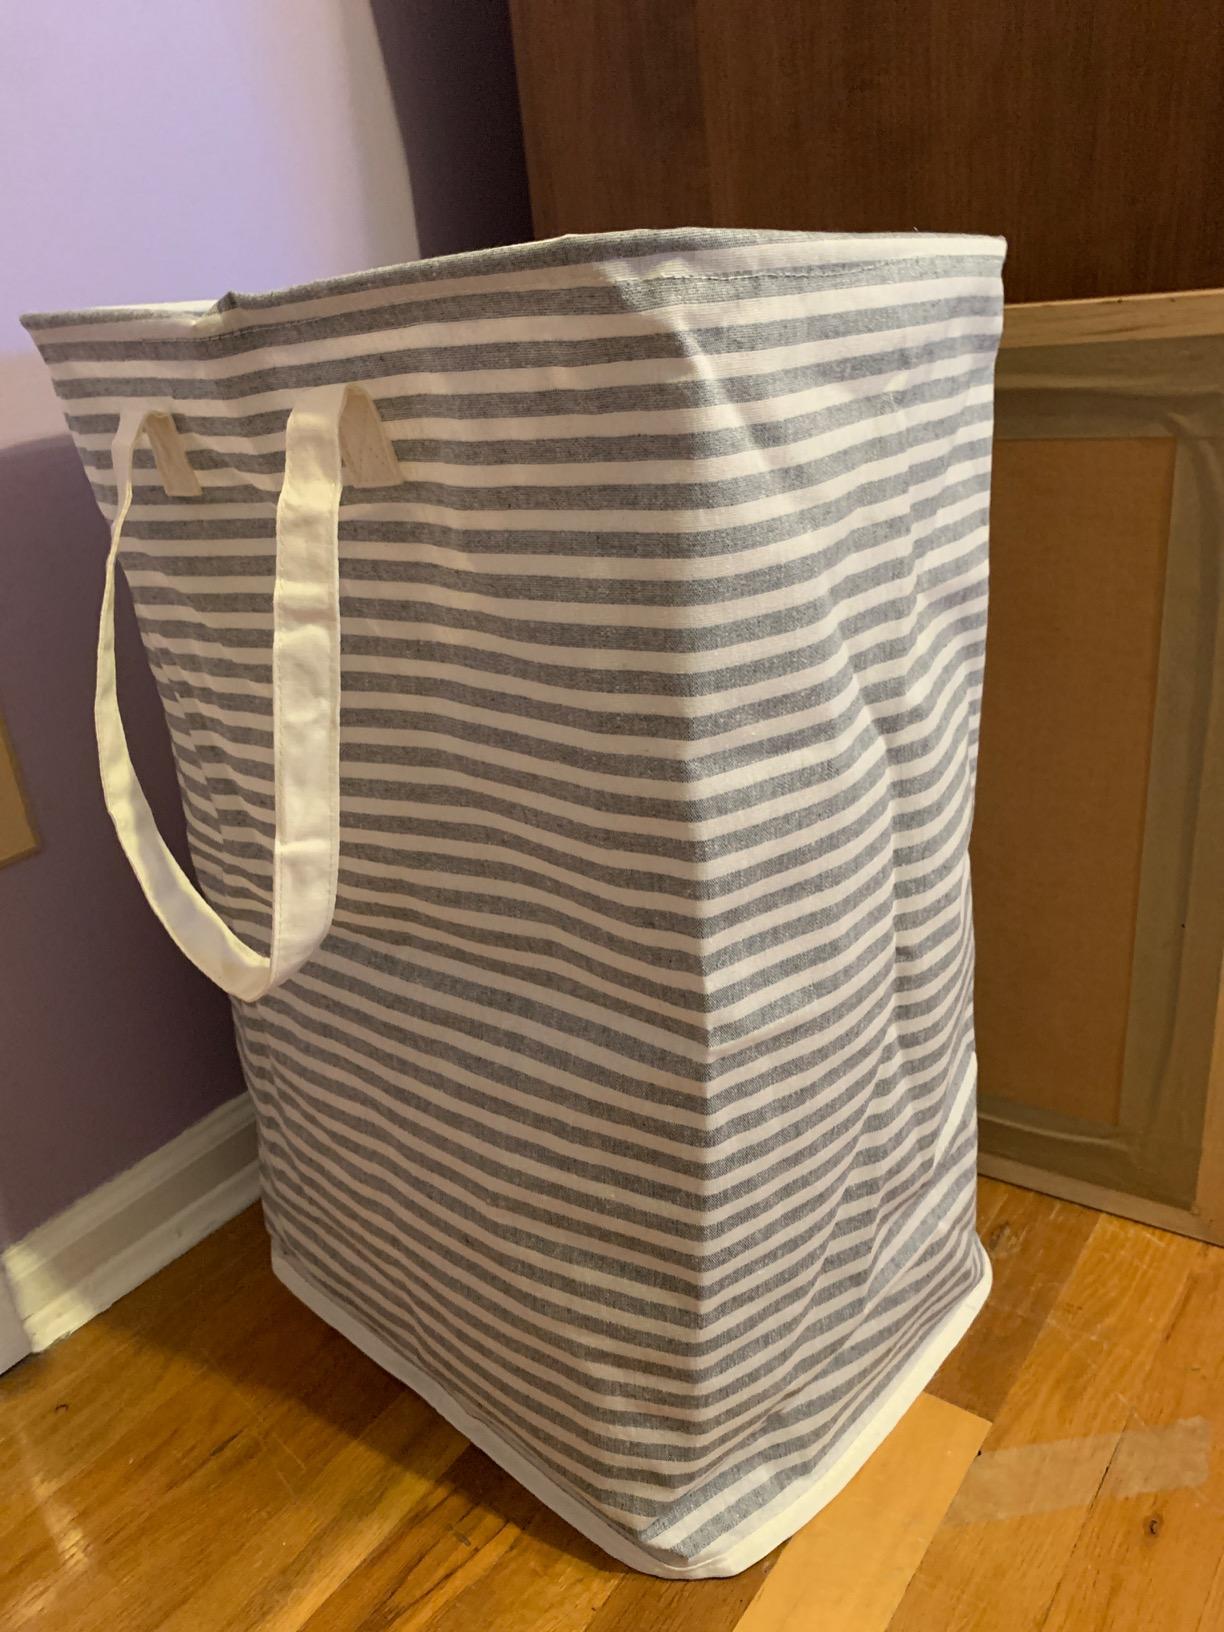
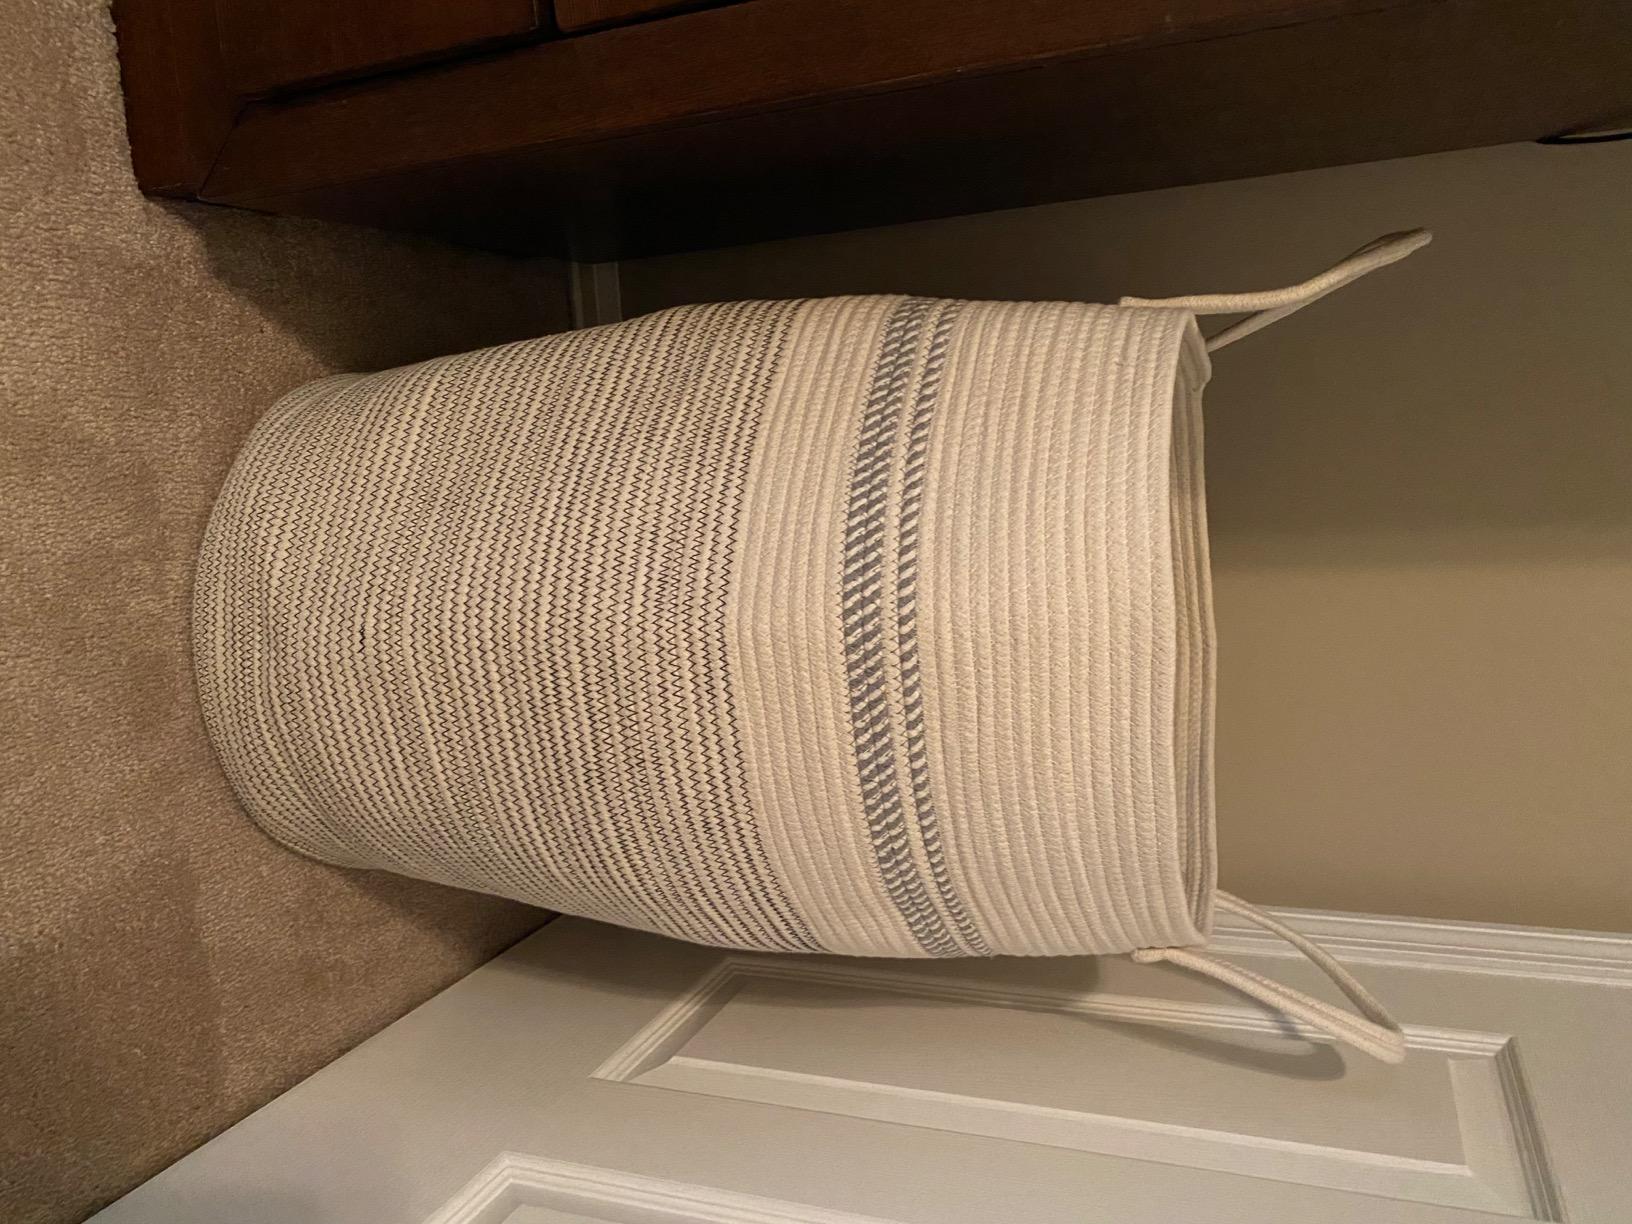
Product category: items_hamper
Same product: no